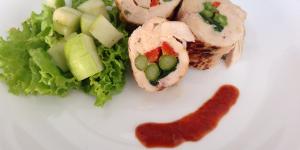
pechuga de pavo rellena con verduras